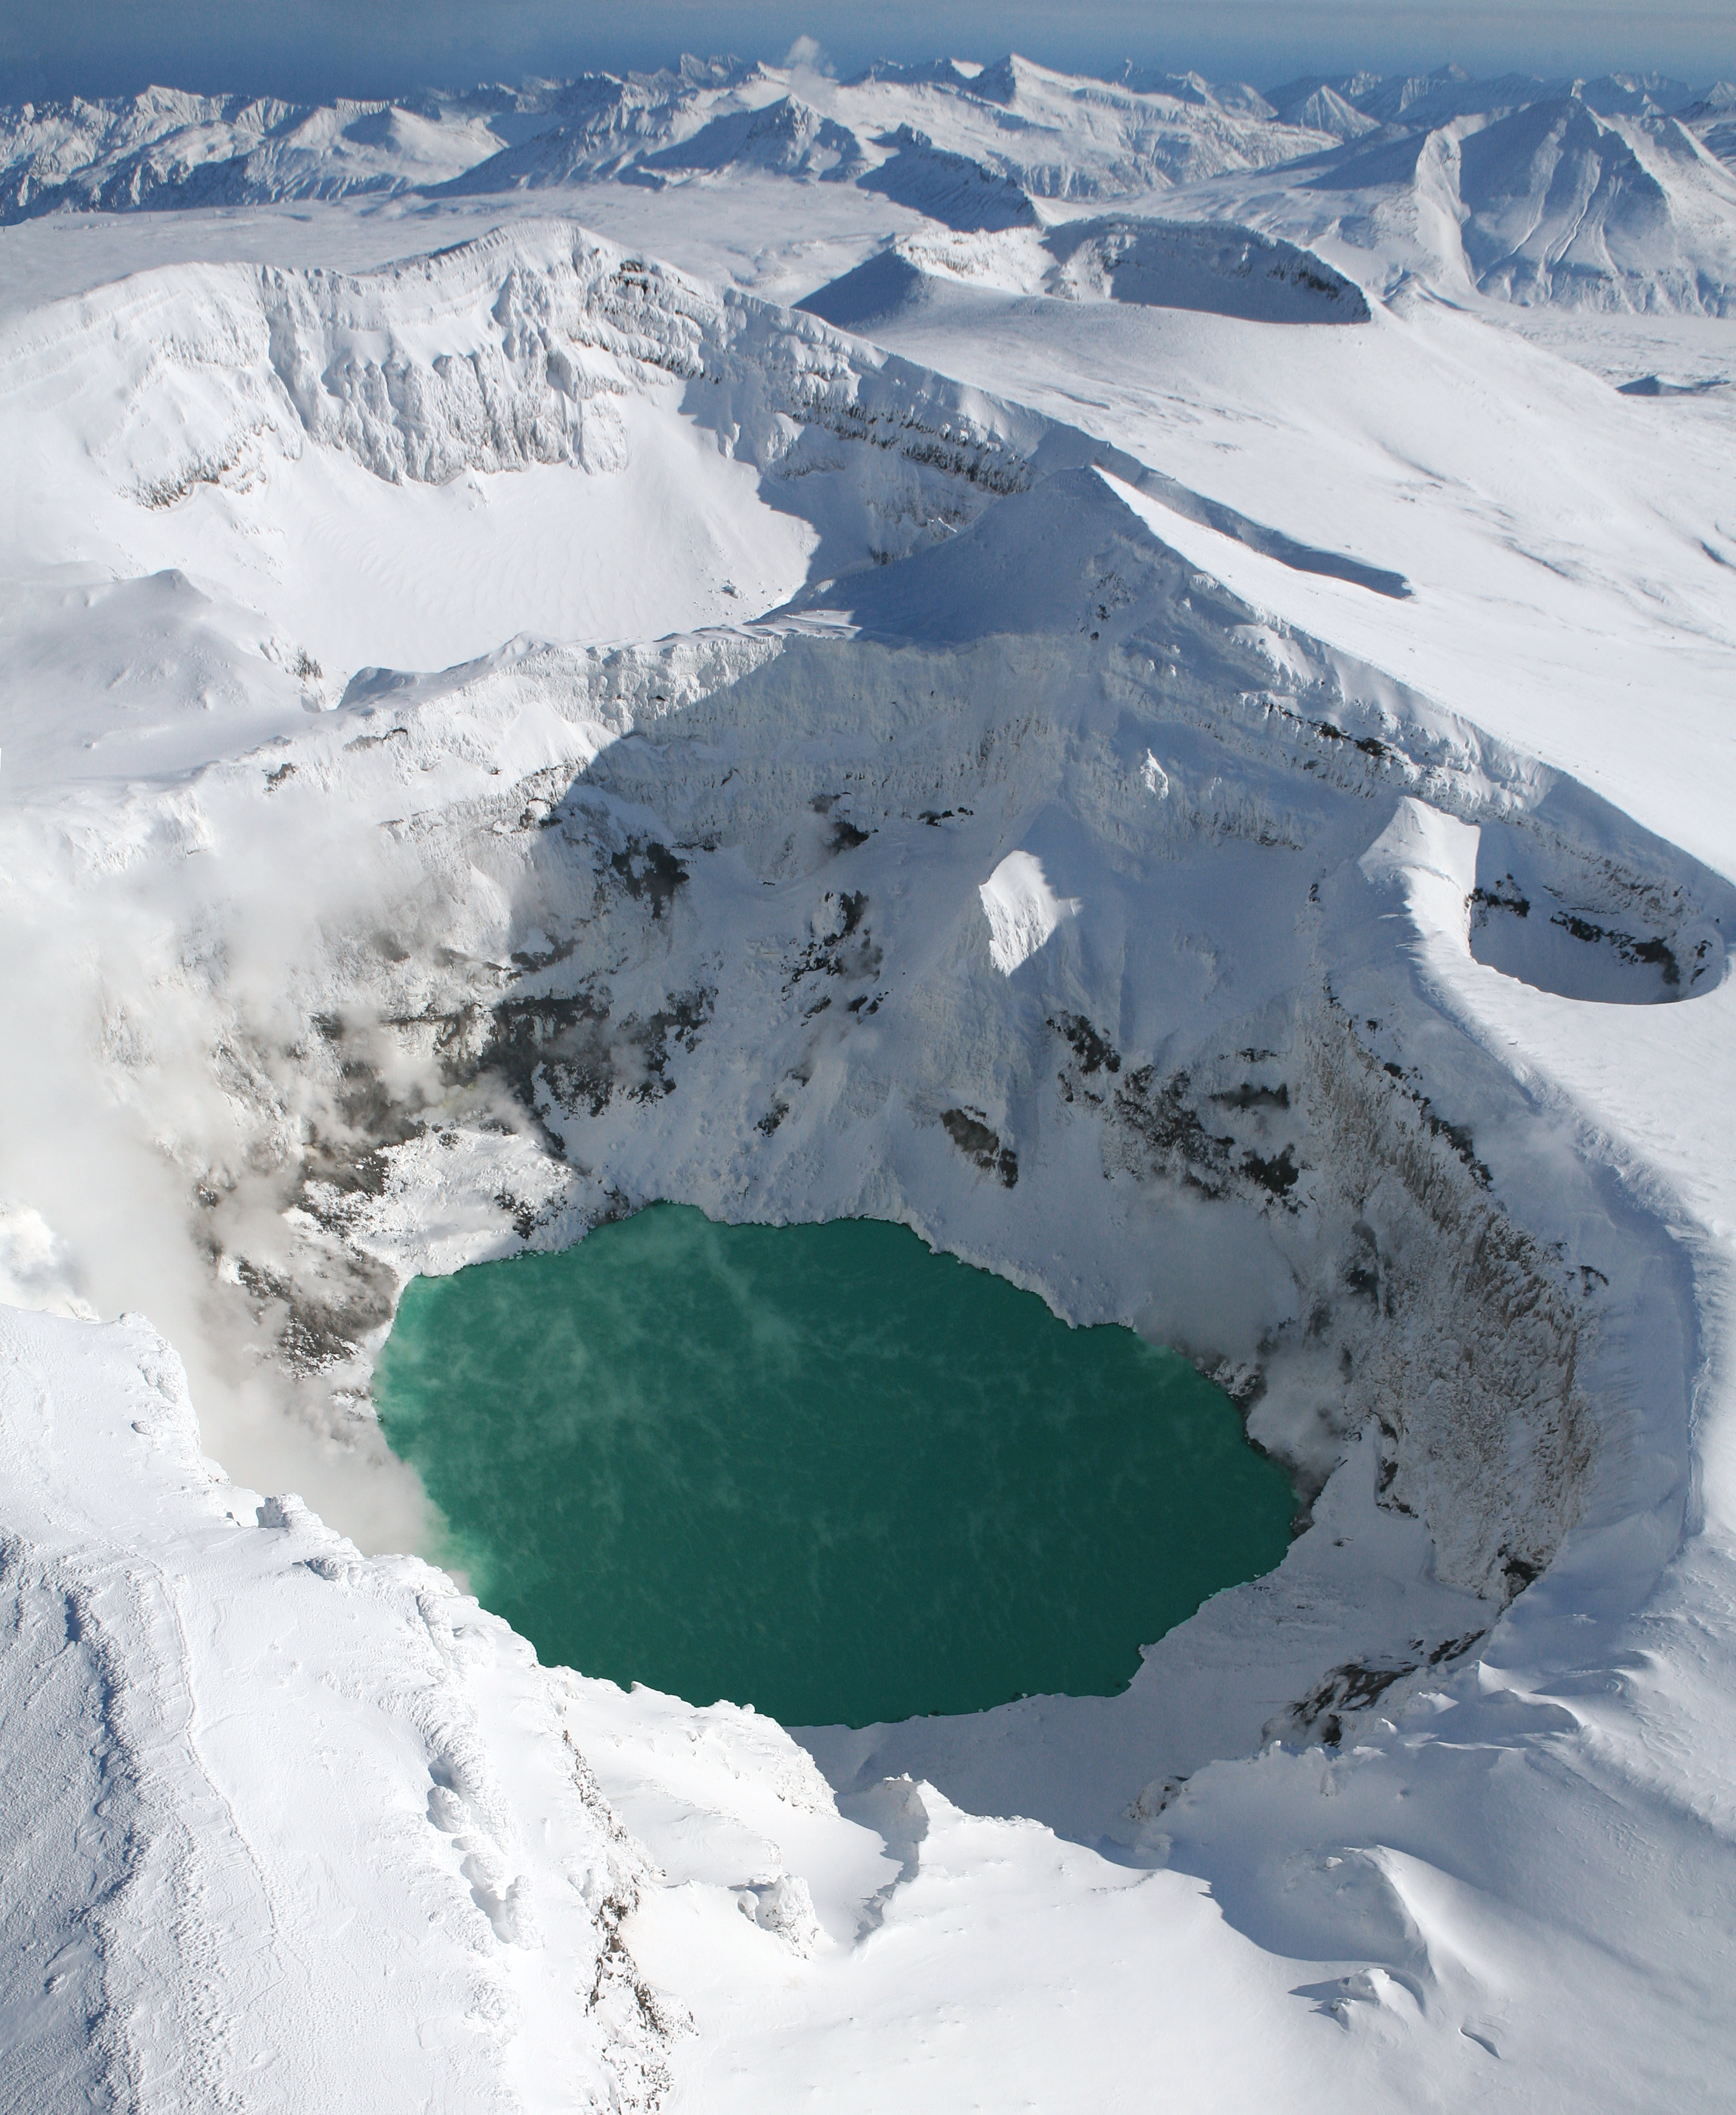
snow, nunatak, glacial lake, ice cap, geological phenomenon, arctic, polar ice cap, ice, glacial landform, winter, mountain, ridge, glacier, freezing, cirque, terrain, mountain range, arctic ocean, fell, moraine, iceberg, sky, massif, sea ice, aerial photography, summit, crater lake, landscape, ar te